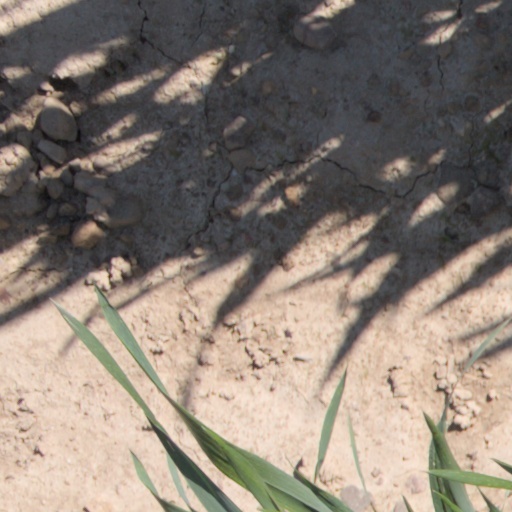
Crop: wheat